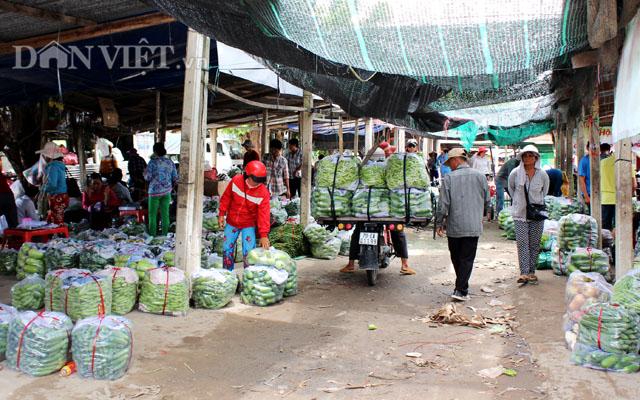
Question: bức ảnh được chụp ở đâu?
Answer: bức ảnh được chụp ở chợ